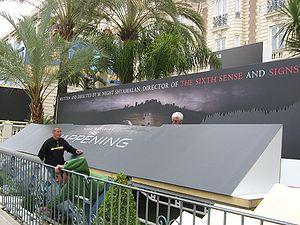
Un festival est une manifestation à caractère festif, organisée à époque fixe et récurrente annuellement, autour d'une activité liée au spectacle, aux arts, aux loisirs, d'une durée de un ou plusieurs jours.
Manoj Nelliyattu Shyamalan, plus connu sous le nom de M. Night Shyamalan [ˈʃæ.mæ.lɔːn], est un réalisateur américain d’origine indienne, scénariste, producteur et acteur de cinéma né le 6 août 1970 à Pondichéry. Il a notamment été nommé à deux reprises aux Oscars pour sa réalisation et son scénario de Sixième Sens, en 1999.
Phénomènes ou L'Événement au Québec est un film catastrophe américano-indien réalisé par M. Night Shyamalan, sorti en 2008.